Veiled Prophet Parade and Ball

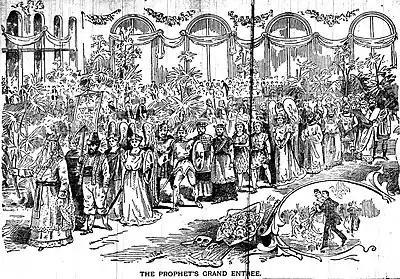

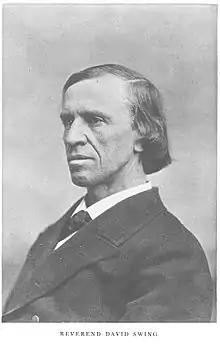

In 1879, George Soulie, who had been living in New Orleans engaged in work on the annual Mardi Gras celebration, sought to do similar work for the second Veiled Prophet Parade in St. Louis. He was placed in touch with businessman John G. Priest, known as a kind of "boss" Prophet. The two signed a contract for Soulie "to paint, decorate, and fix up generally in first-class style twenty-one chariots, or floats" for $630. He worked for three weeks, then was discharged by Superintendent Daniel E. Carroll.